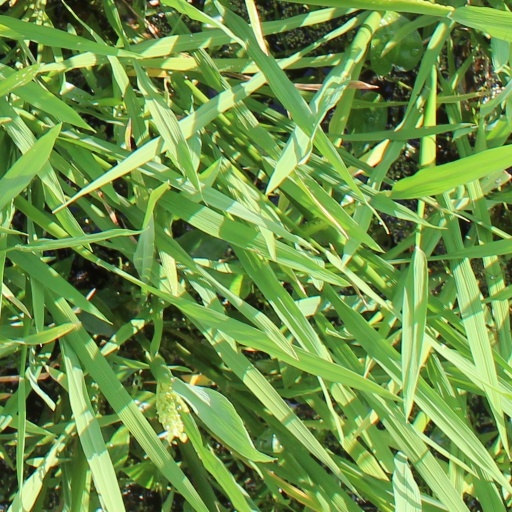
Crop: rice